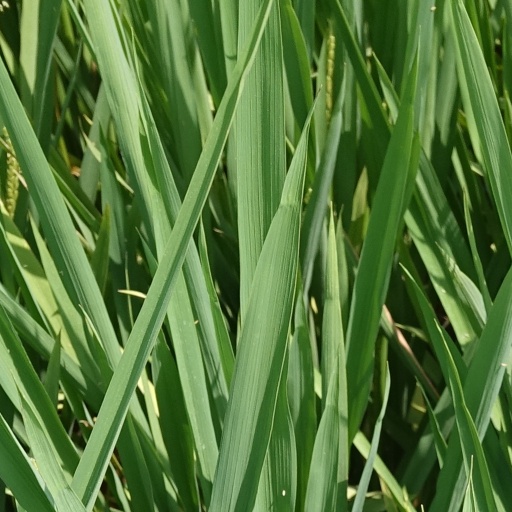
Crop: rice